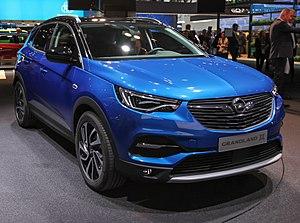
Le Grandland X est un SUV compact produit par le constructeur automobile allemand Opel à partir de septembre 2017 sur la base commune aux Peugeot 3008 II et Citroën C5 Aircross.